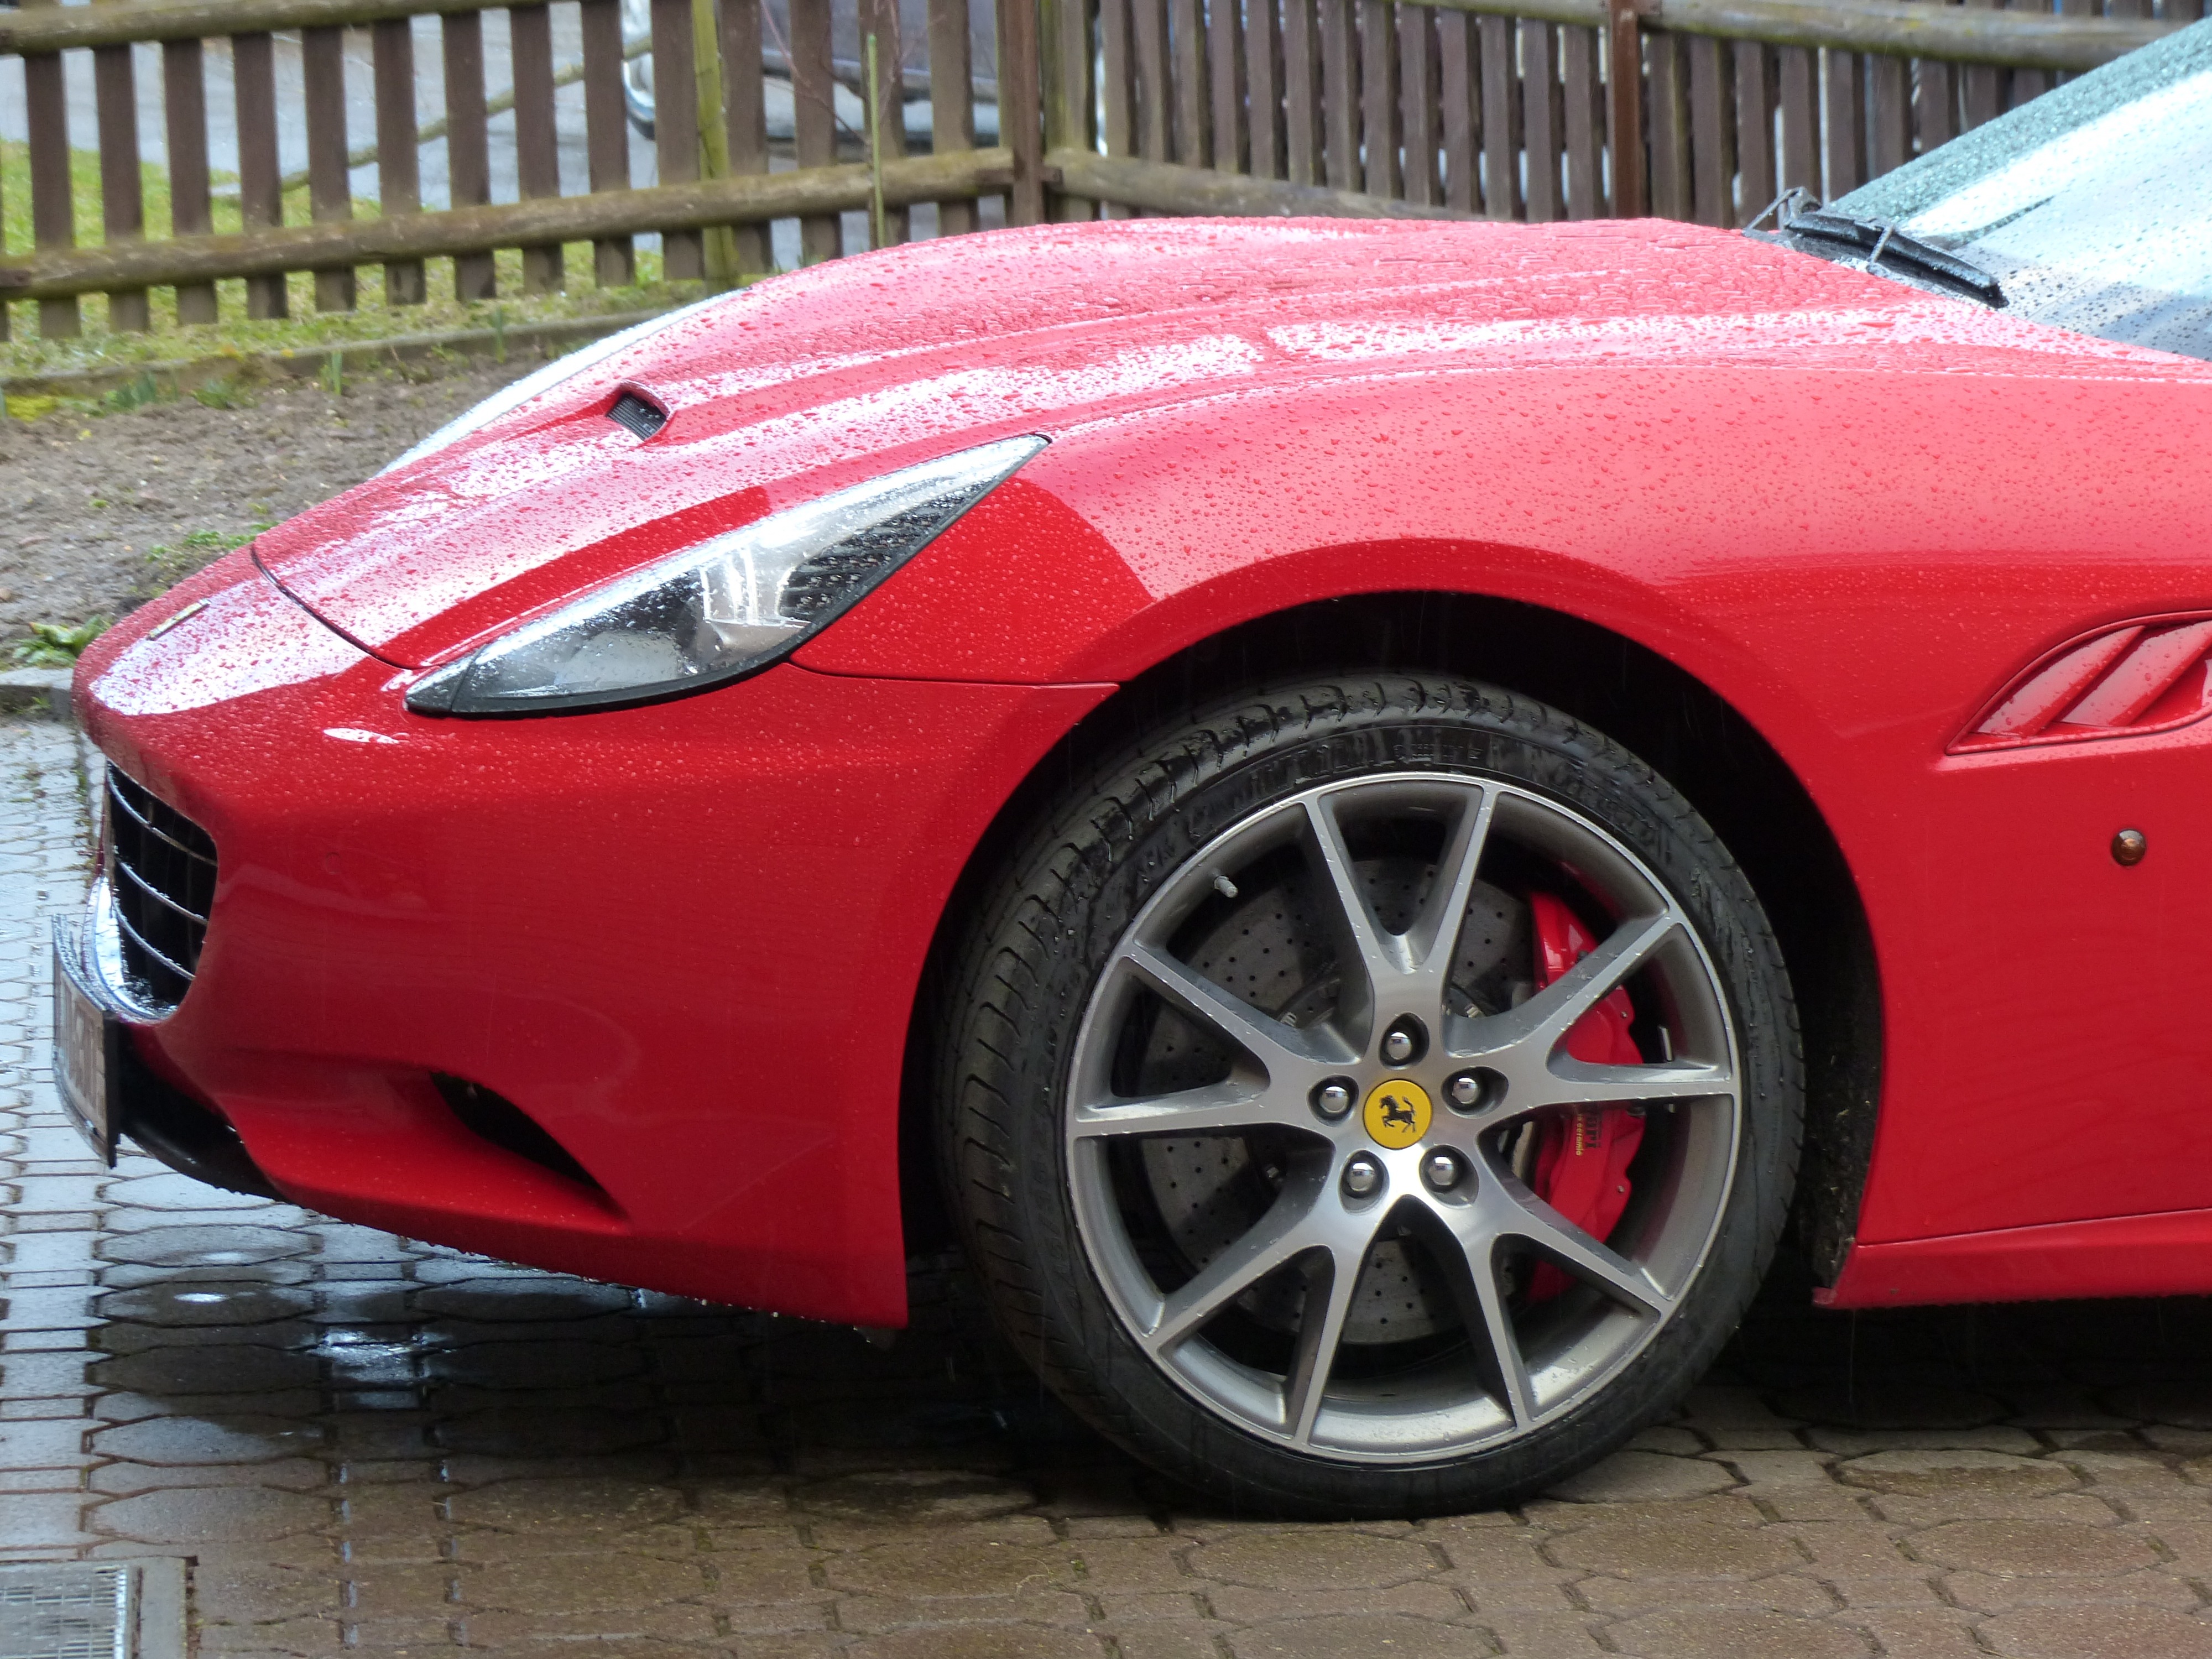
sport, car, wheel, red, vehicle, drive, auto, speed, sports car, supercar, racing, expensive, ferrari, fast, racing car, land vehicle, automobile make, automotive design, luxury vehicle, performance car, ferrari california, ferrari spa